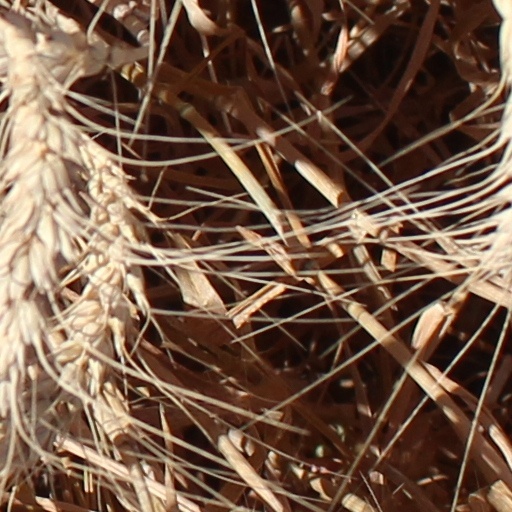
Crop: wheat